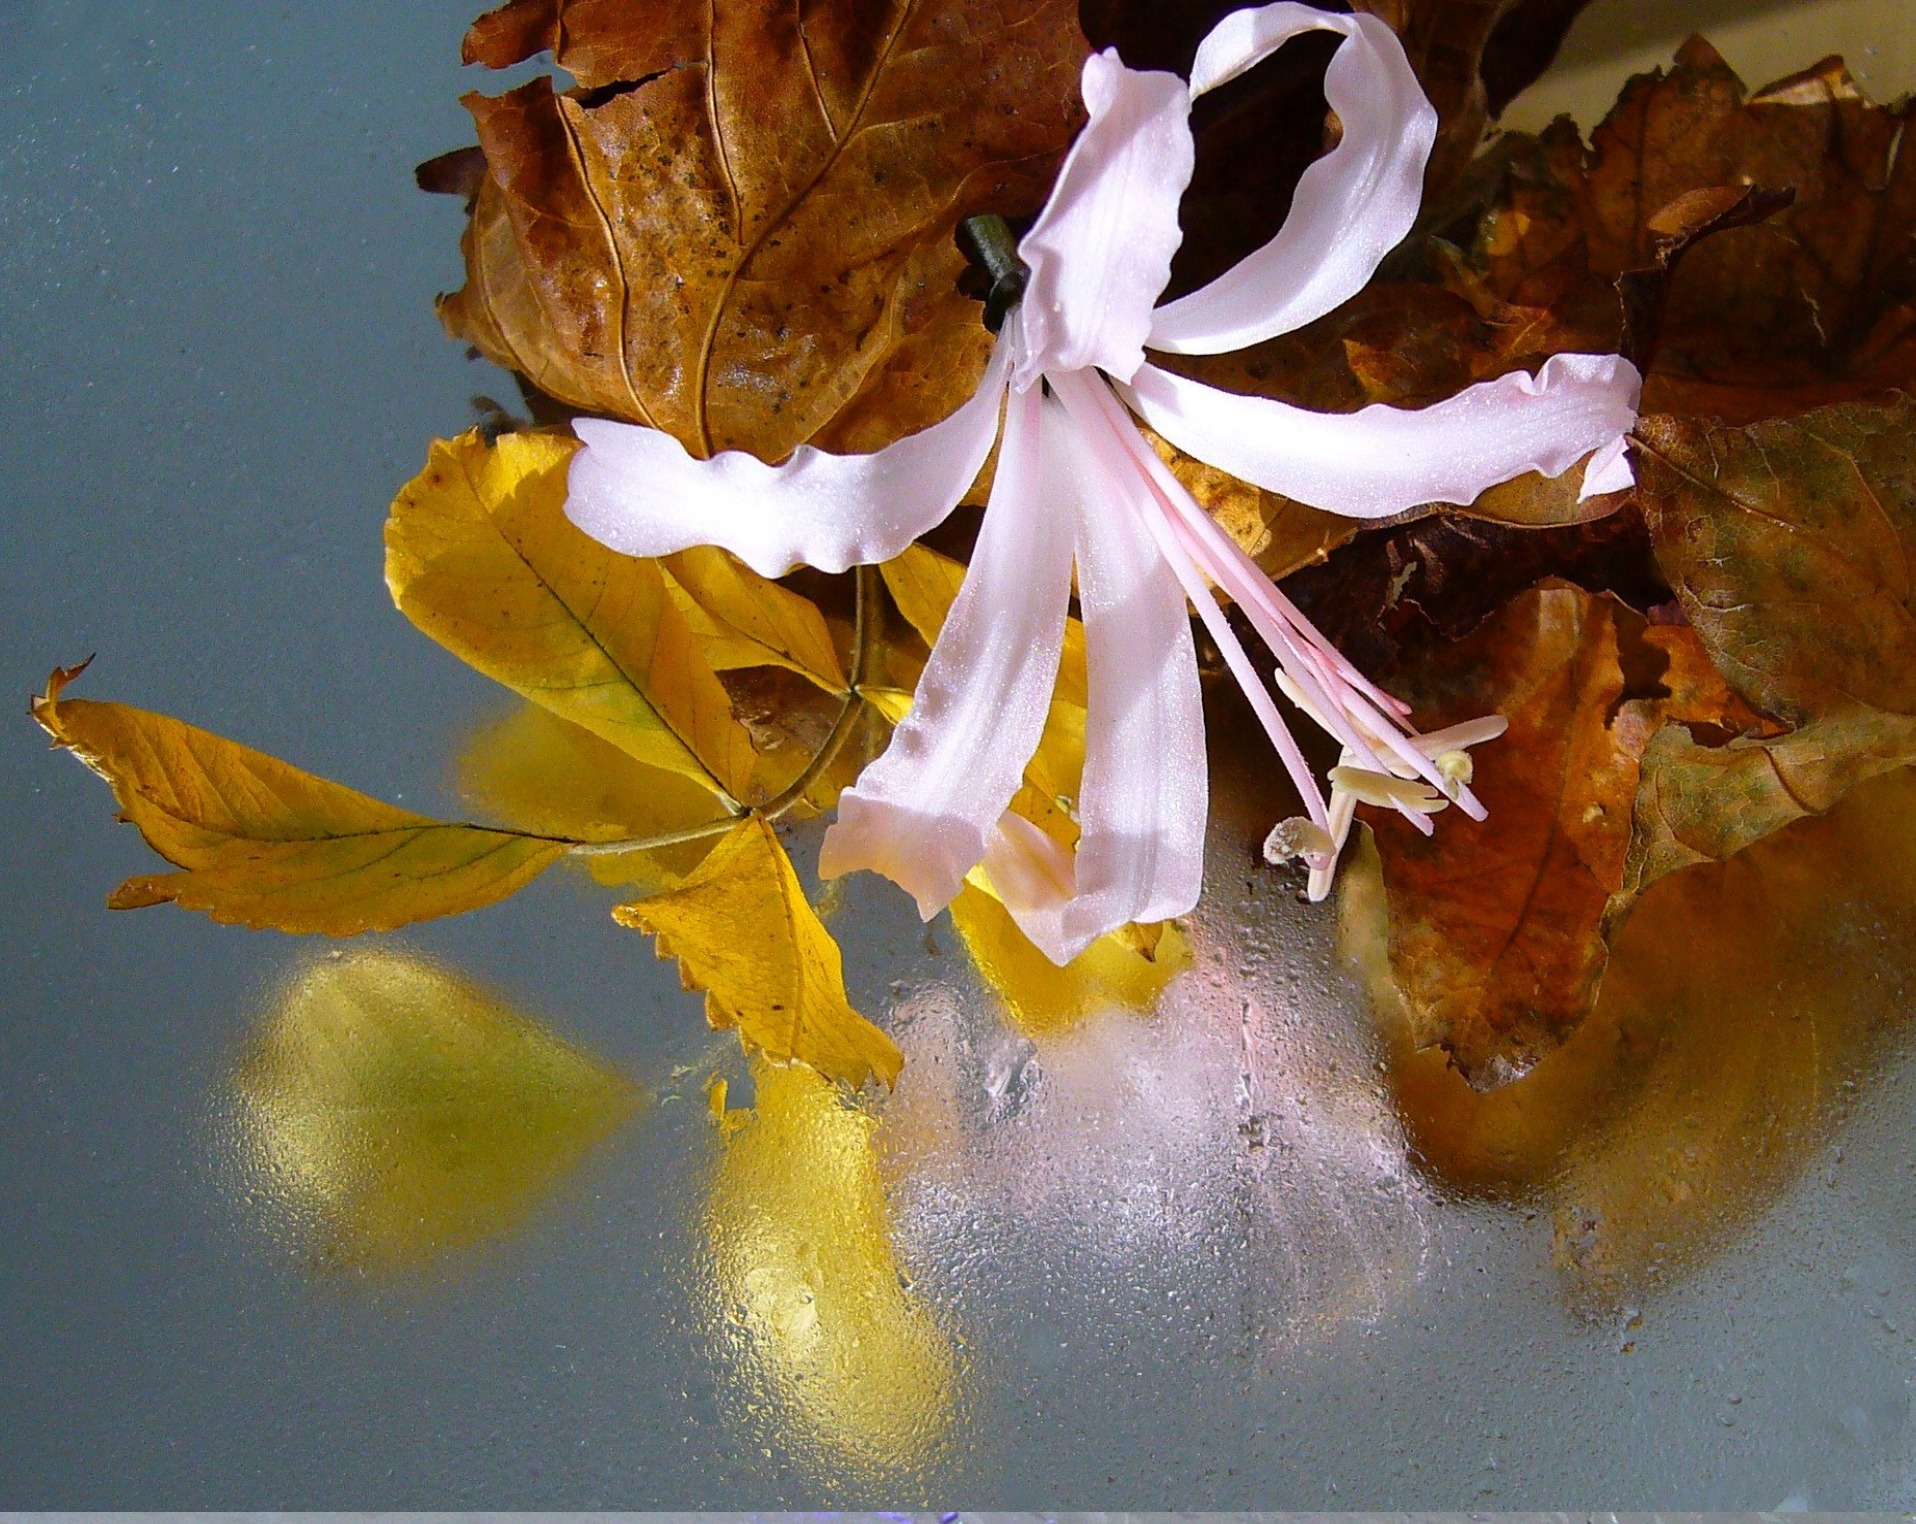
blossom, plant, mist, stem, leaf, fall, flower, petal, bloom, floral, foliage, reflection, relax, color, macro, grow, natural, autumn, fresh, botany, blooming, yellow, flora, season, zen, life, luxury, design, ornate, vivid, decorative, reflections, elegant, ornamental, horticulture, vibrant, bud, fragrant, elegance, cultivated, macro photography, flowering plant, water drops, fragility, land plant, nerine sarniensis, guernsey lily